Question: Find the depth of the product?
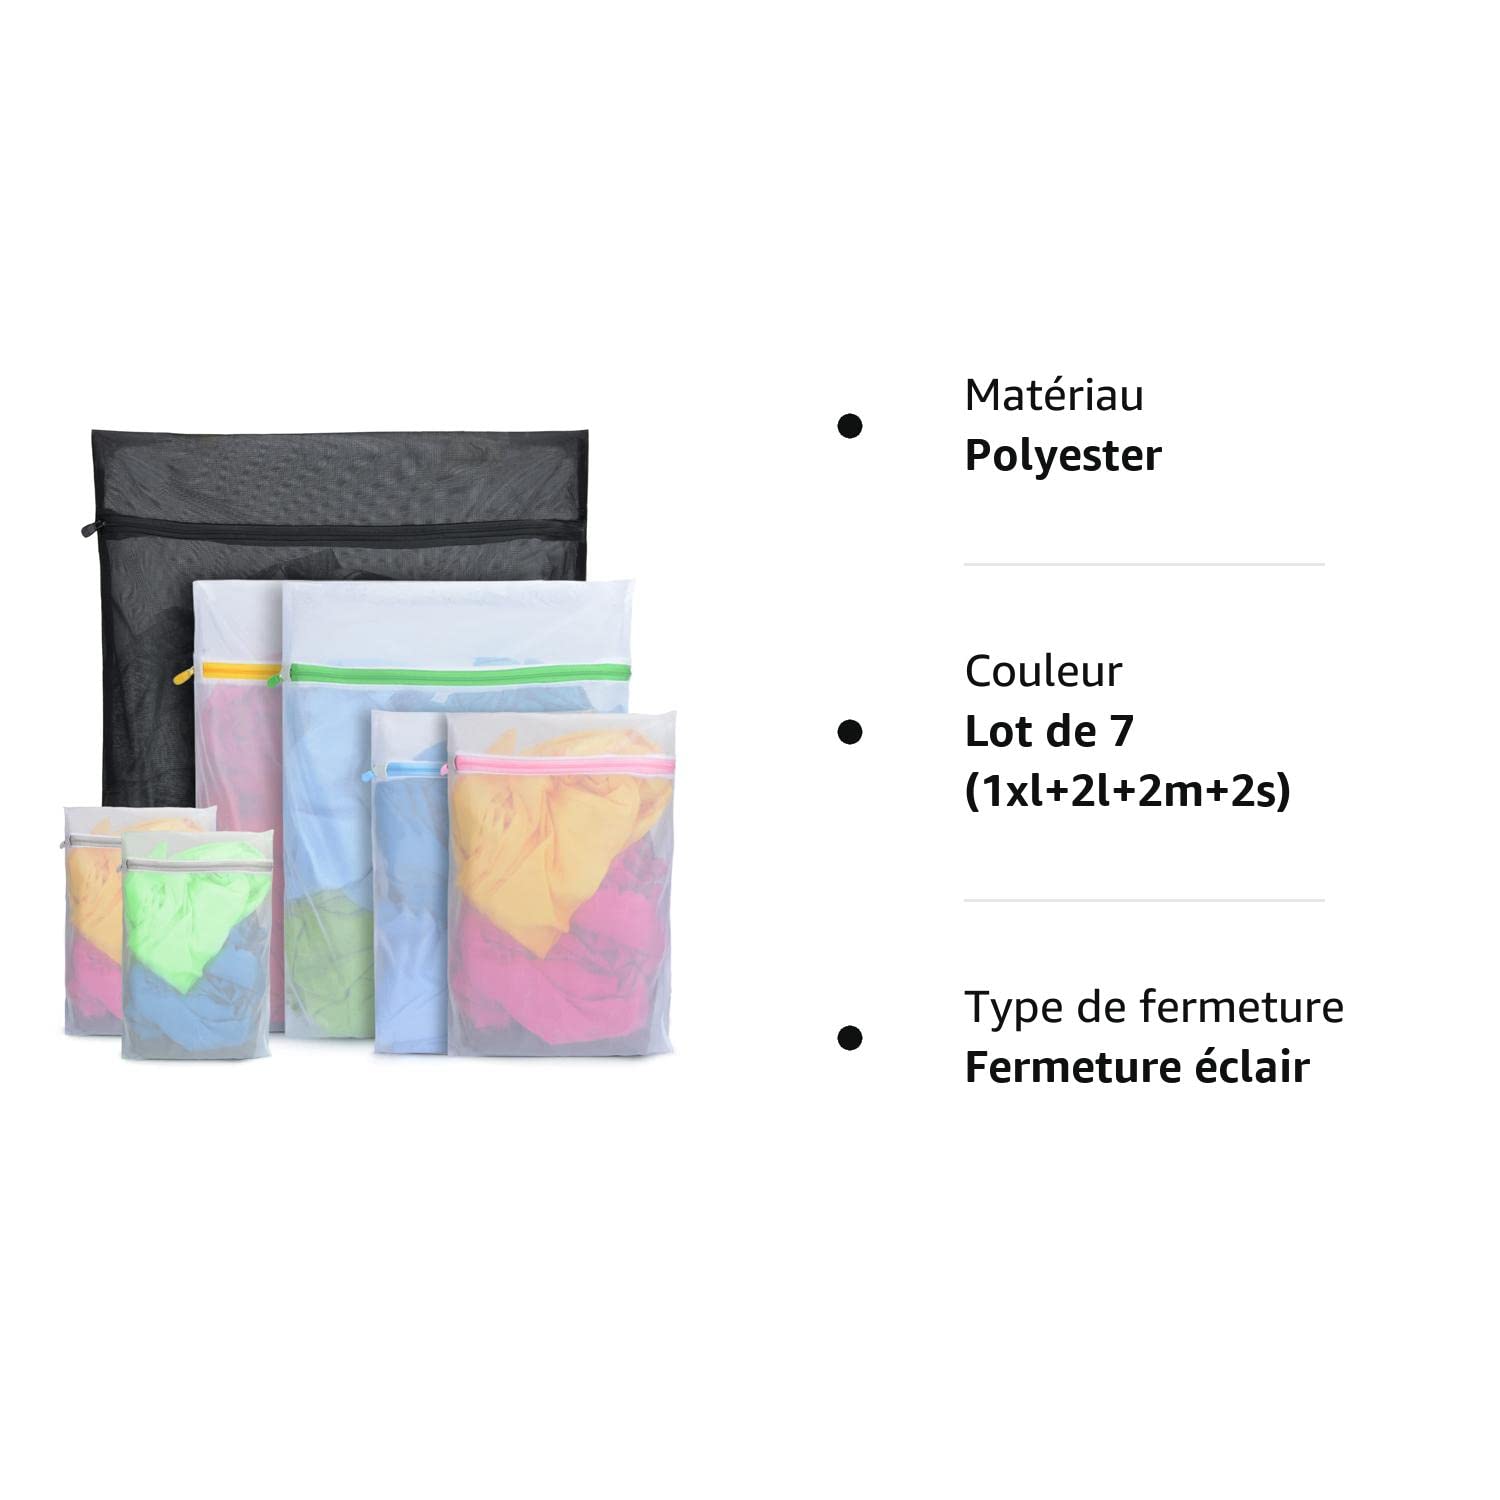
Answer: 2.0 metre